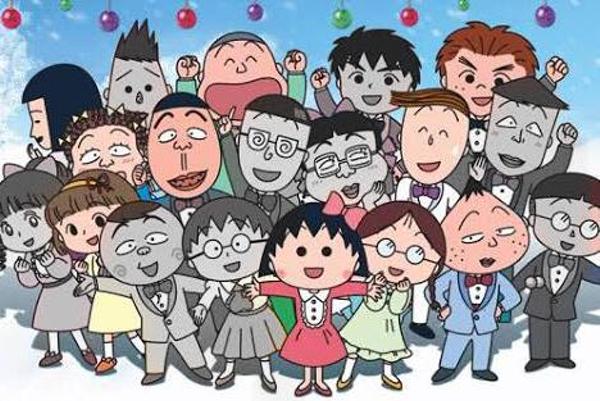
回答: デスゲーム10日目